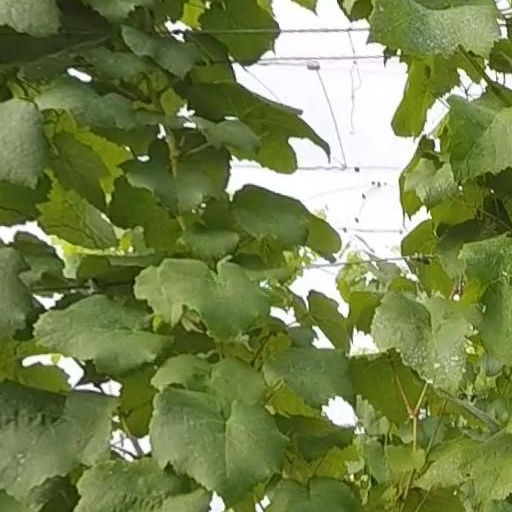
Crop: grape